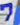
Number: 7